Asian cat

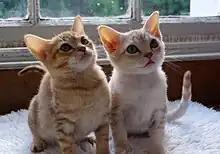
Two Asian Tabby kittens: cinnamon spotted (left) and cinnamon silver spotted (right)

Ancestral breeds of the Asian have been known to carry Polycystic Kidney Disease and Progressive retinal atrophy, however, only Burmese Hypokalaemia has been identified in the Asian.